Third siege of Girona (Peninsular War)

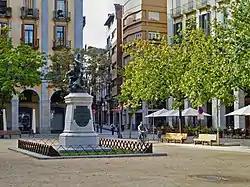
Independence Square, Girona

The success of the Spanish in repelling the 19 September attack was commemorated in 1864 by a painting by Ramón Martí Alsina entitled "The Great Day of Girona". Roughly 5m by 11m in size, this large painting is the property of the Catalan National Art Museum. On 14 September 2010 it was put on permanent display in an auditorium of the government of Catalonia in Girona.